Carrier Air Wing Ten

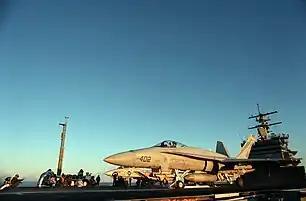
An F/A-18A Hornet of VFA-161 prepares to launch from USS "Enterprise" while an F-14A waits behind. CVW-10 was on board "Enterprise" in 1987.

After not deploying with as planned in 1986, CVW-10 deployed aboard USS "Enterprise CVN-65" from 24 July – 5 August 1987, in the East Pacific. After, this due to the warming relations between the Soviet Union and the United States as well as budget cuts, CVW-10 was decommissioned for the final time on 30 September 1988. All of CVW-10's squadrons also were decommissioned including VS-35, which would be reestablished again for the fourth time in the 1990 under a new nickname.